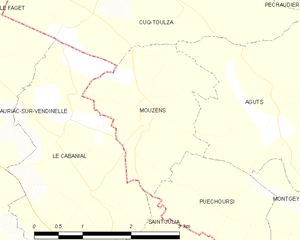
Carte des communes françaises Mouzens